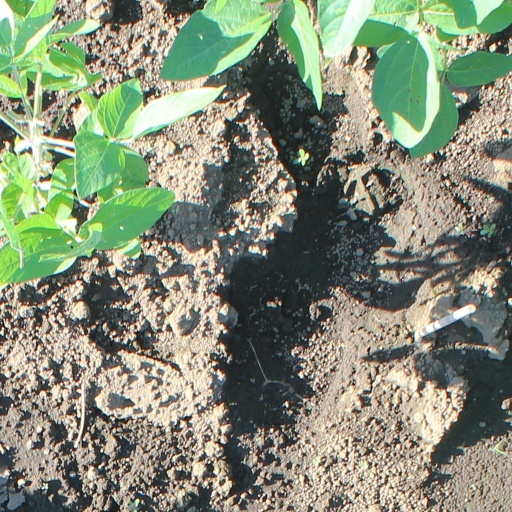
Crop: soybean